Joseph Avenol

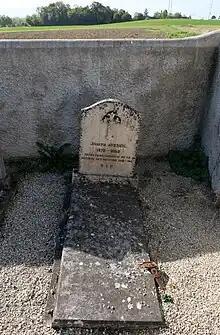
Avenol's grave in Duillier.

Later Avenol described "a new France, which was to be given a new soul to work in collaboration with Germany and Italy and keep the British out of Europe". He wrote to Marshal Philippe Pétain to affirm his loyalty to the Vichy government.